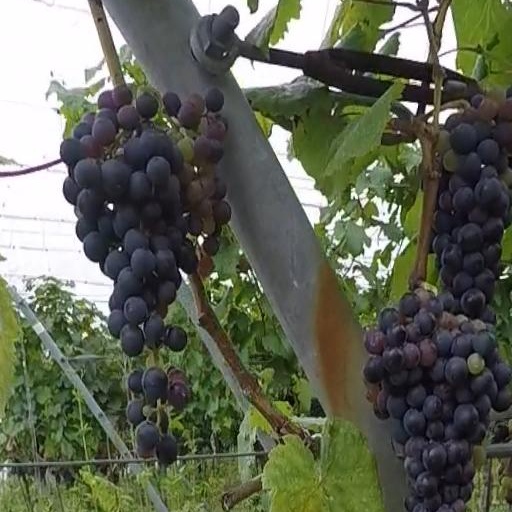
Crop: grape